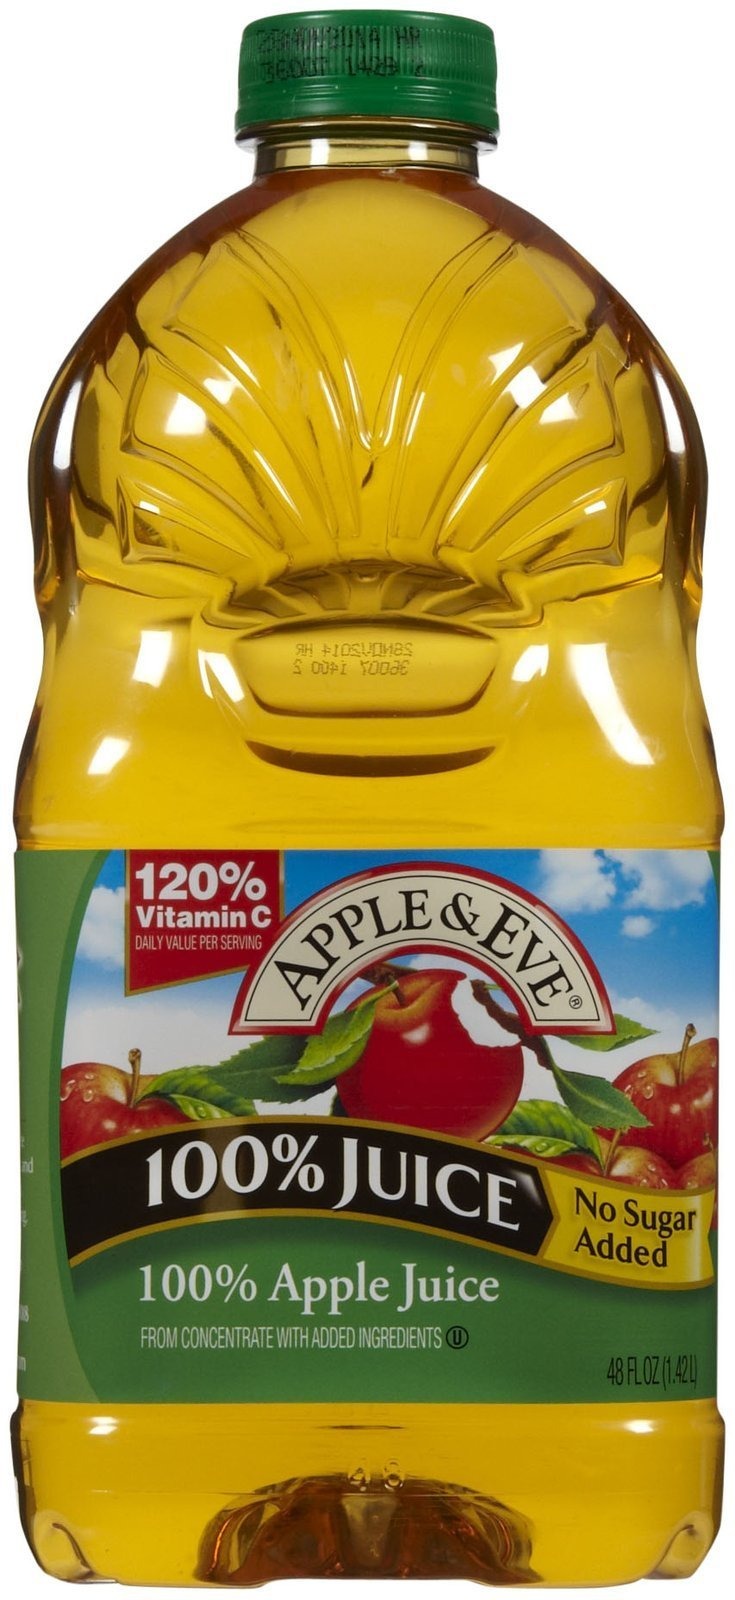
Item Name: Apple & Eve Juice - Apple - 48 oz
Product Description: Apple & Eve Juice - Apple - 48 oz
Value: 48.0
Unit: Fl Oz

Price: 56.4